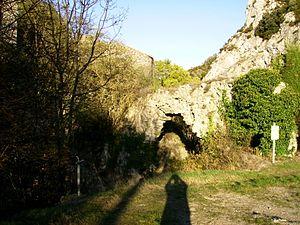
Le Sou de Laroque est une rivière française qui coule dans le département de l'Aude, en région Occitanie, il est le principal affluent de l'Orbieu, donc un sous-affluent de l'Aude. Certains le qualifient de ruisseau, mais compte tenu de son influence sur l'Orbieu et de son nombre d'affluents, il mérite bien son appellation incontestable de rivière.